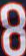
Number: 8